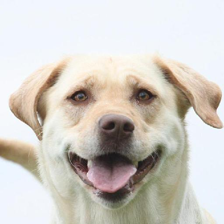
Label: animals